Hover Car Racer

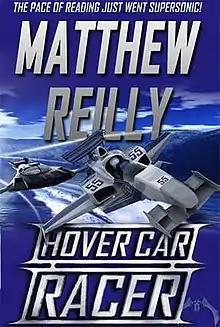

Hover Car Racer is a sci-fi/sports/action story written by Australian author Matthew Reilly, originally released as a free fortnightly online serial, and later published by Pan MacMillan in 2004.